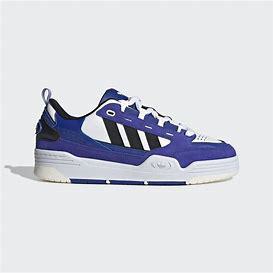
Brand: Adidas
Model: ADI2000